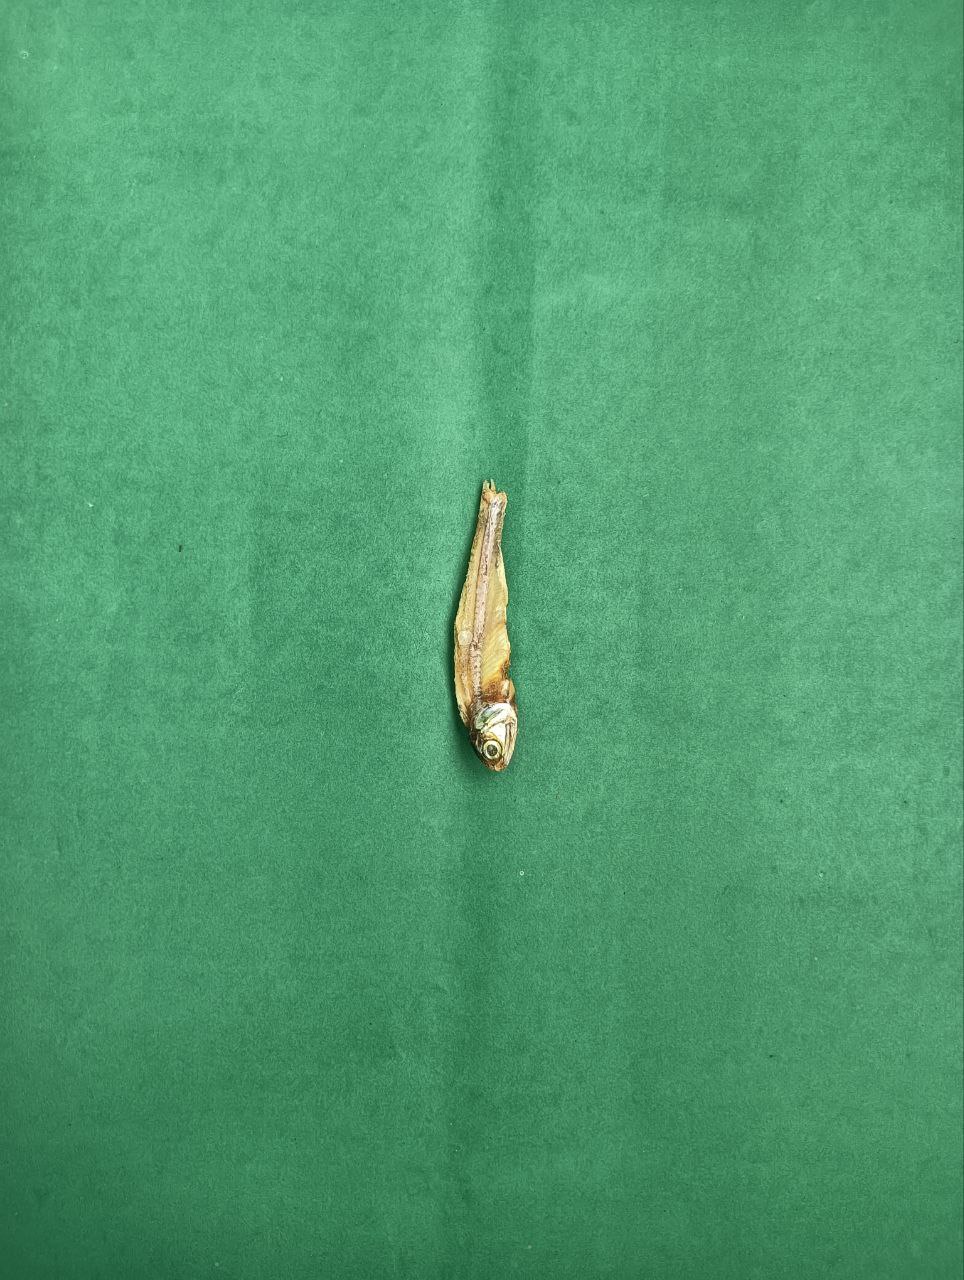
Species: narkeli